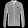
Label: Coat